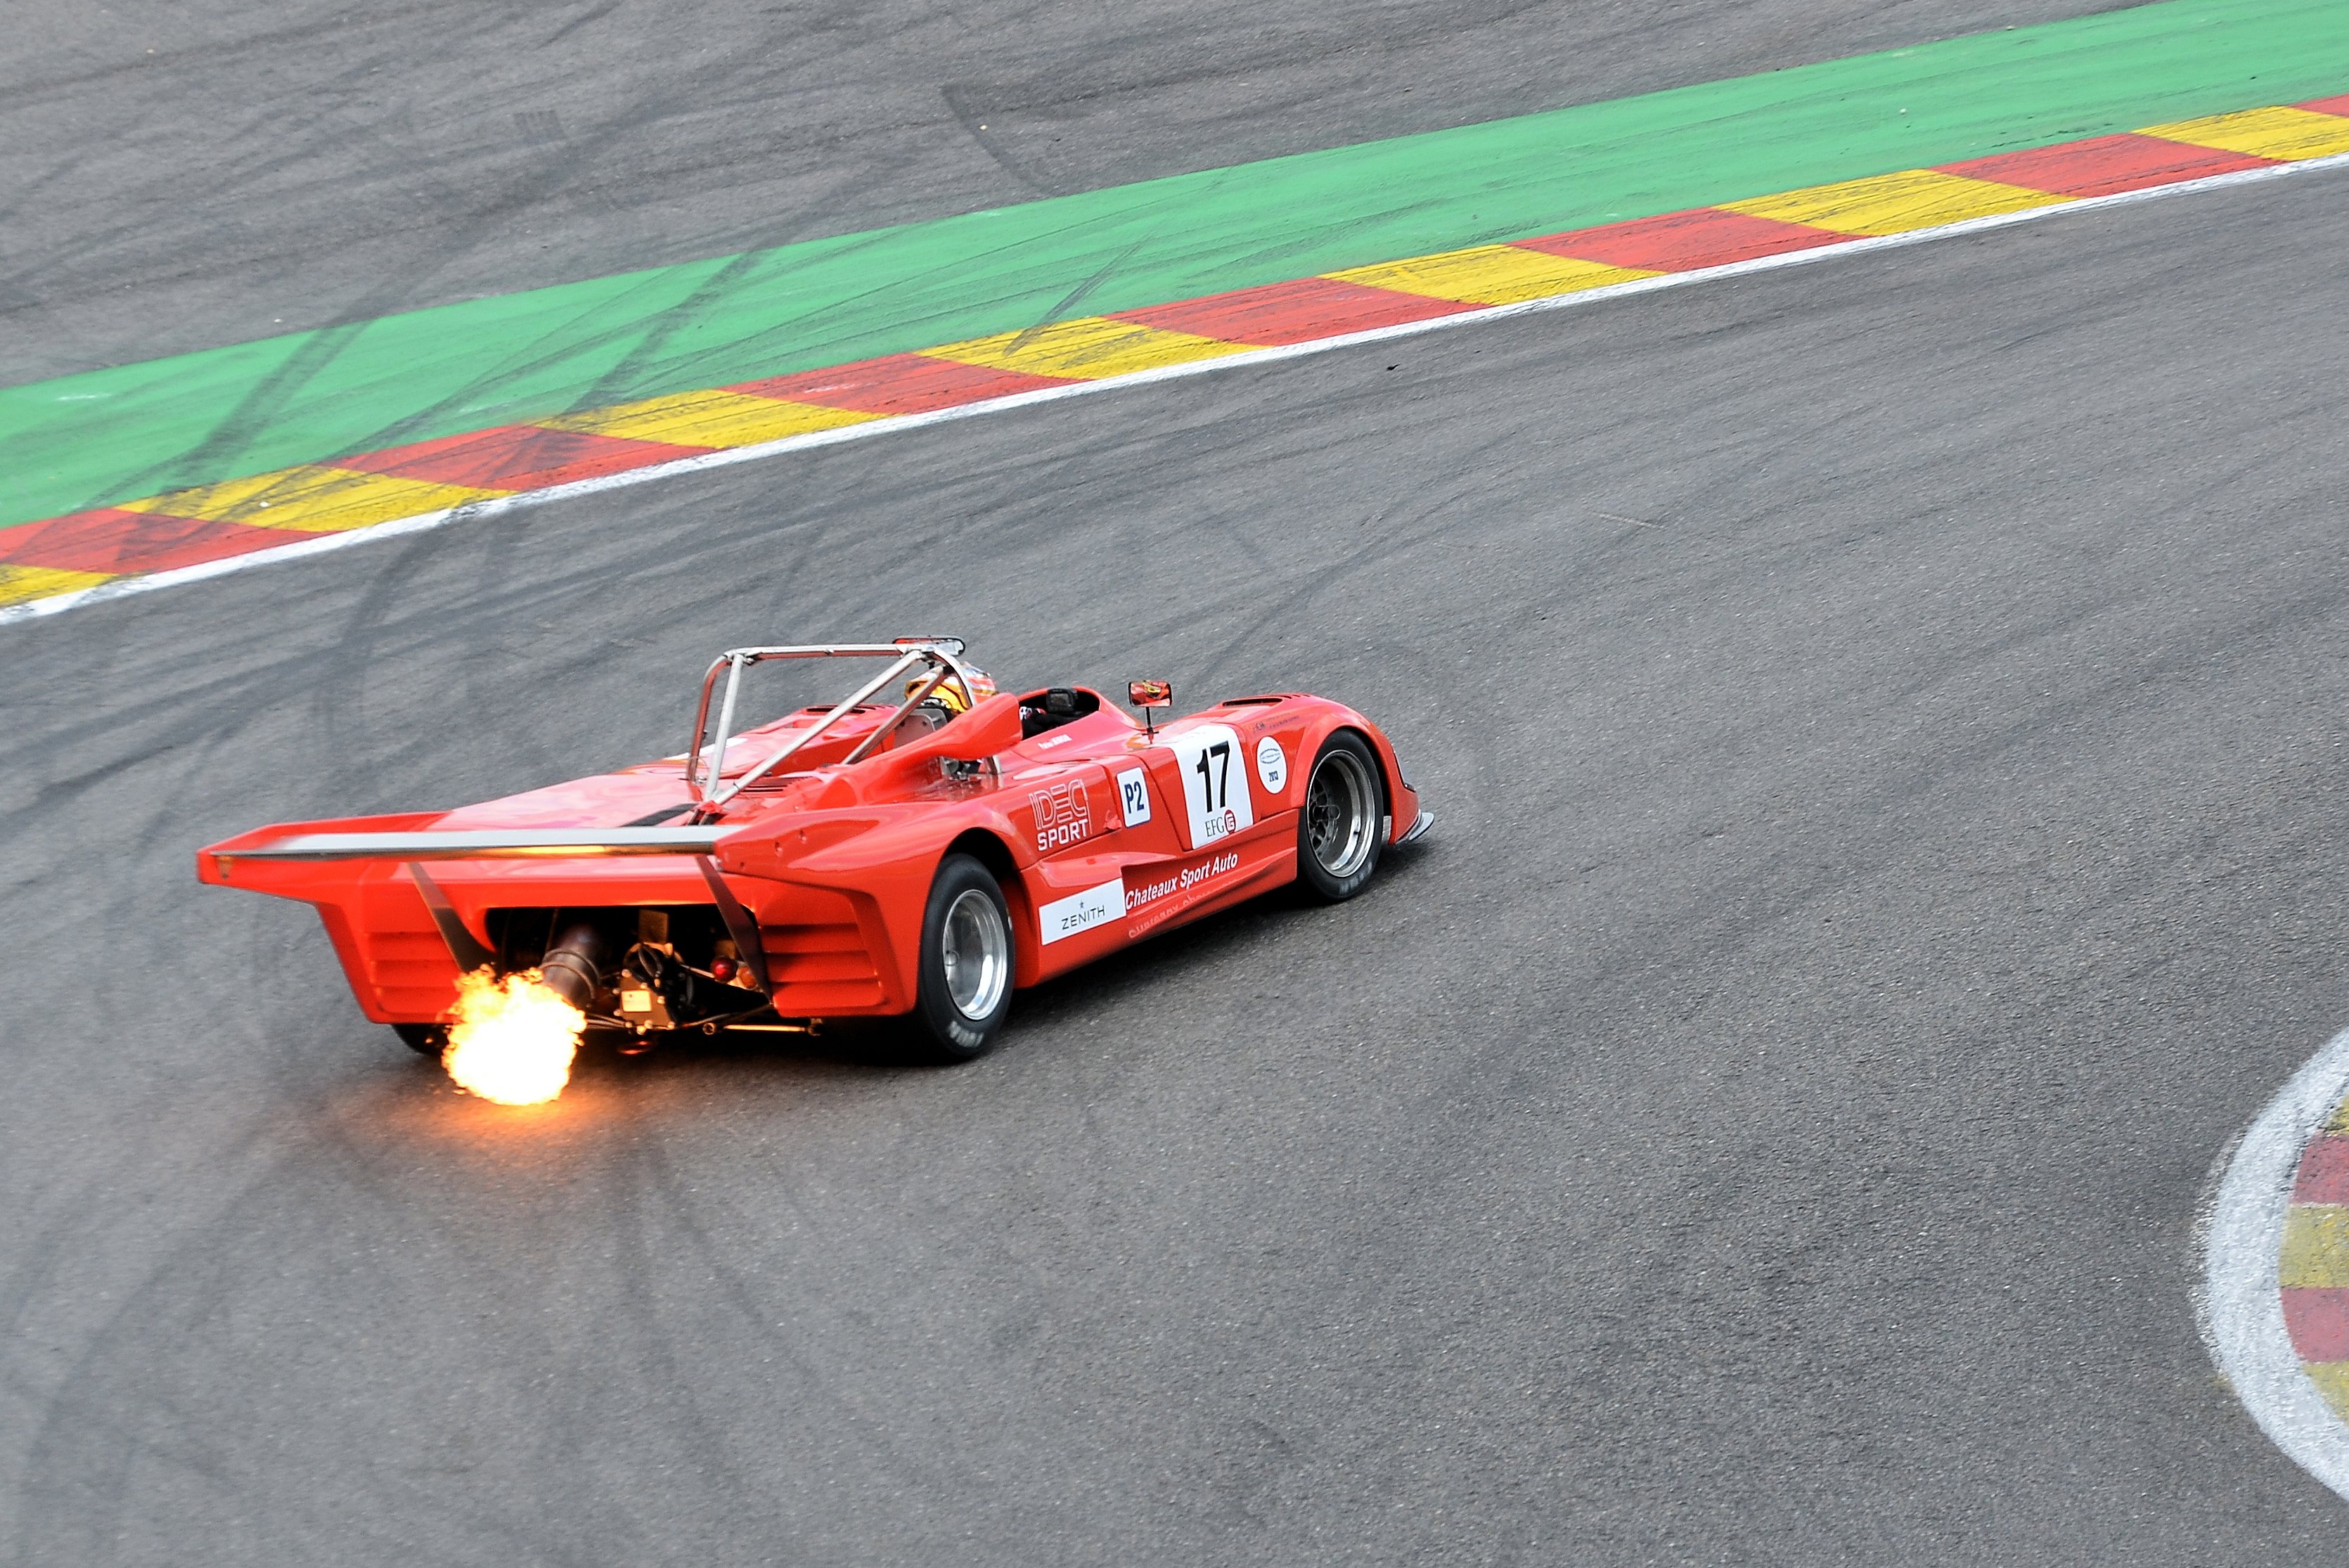
car, automobile, old, vehicle, nostalgia, sports car, race car, race, supercar, sports, racing, motor, oldtimer, race track, fast, rally, motorsport, land vehicle, formula one, spa classics, auto racing, automobile make, luxury vehicle, performance car, open wheel car, sports prototype, stock car racing